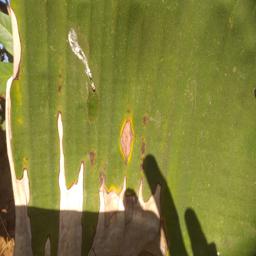
Label: MALBHOG LEAF